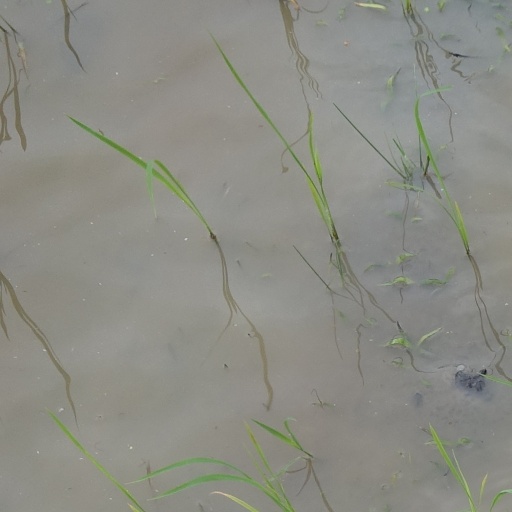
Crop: rice